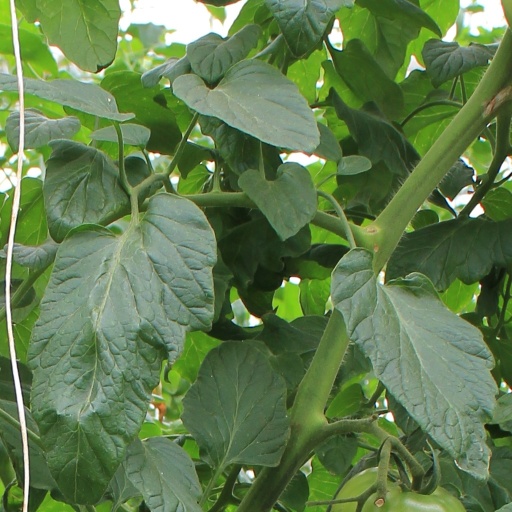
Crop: tomato